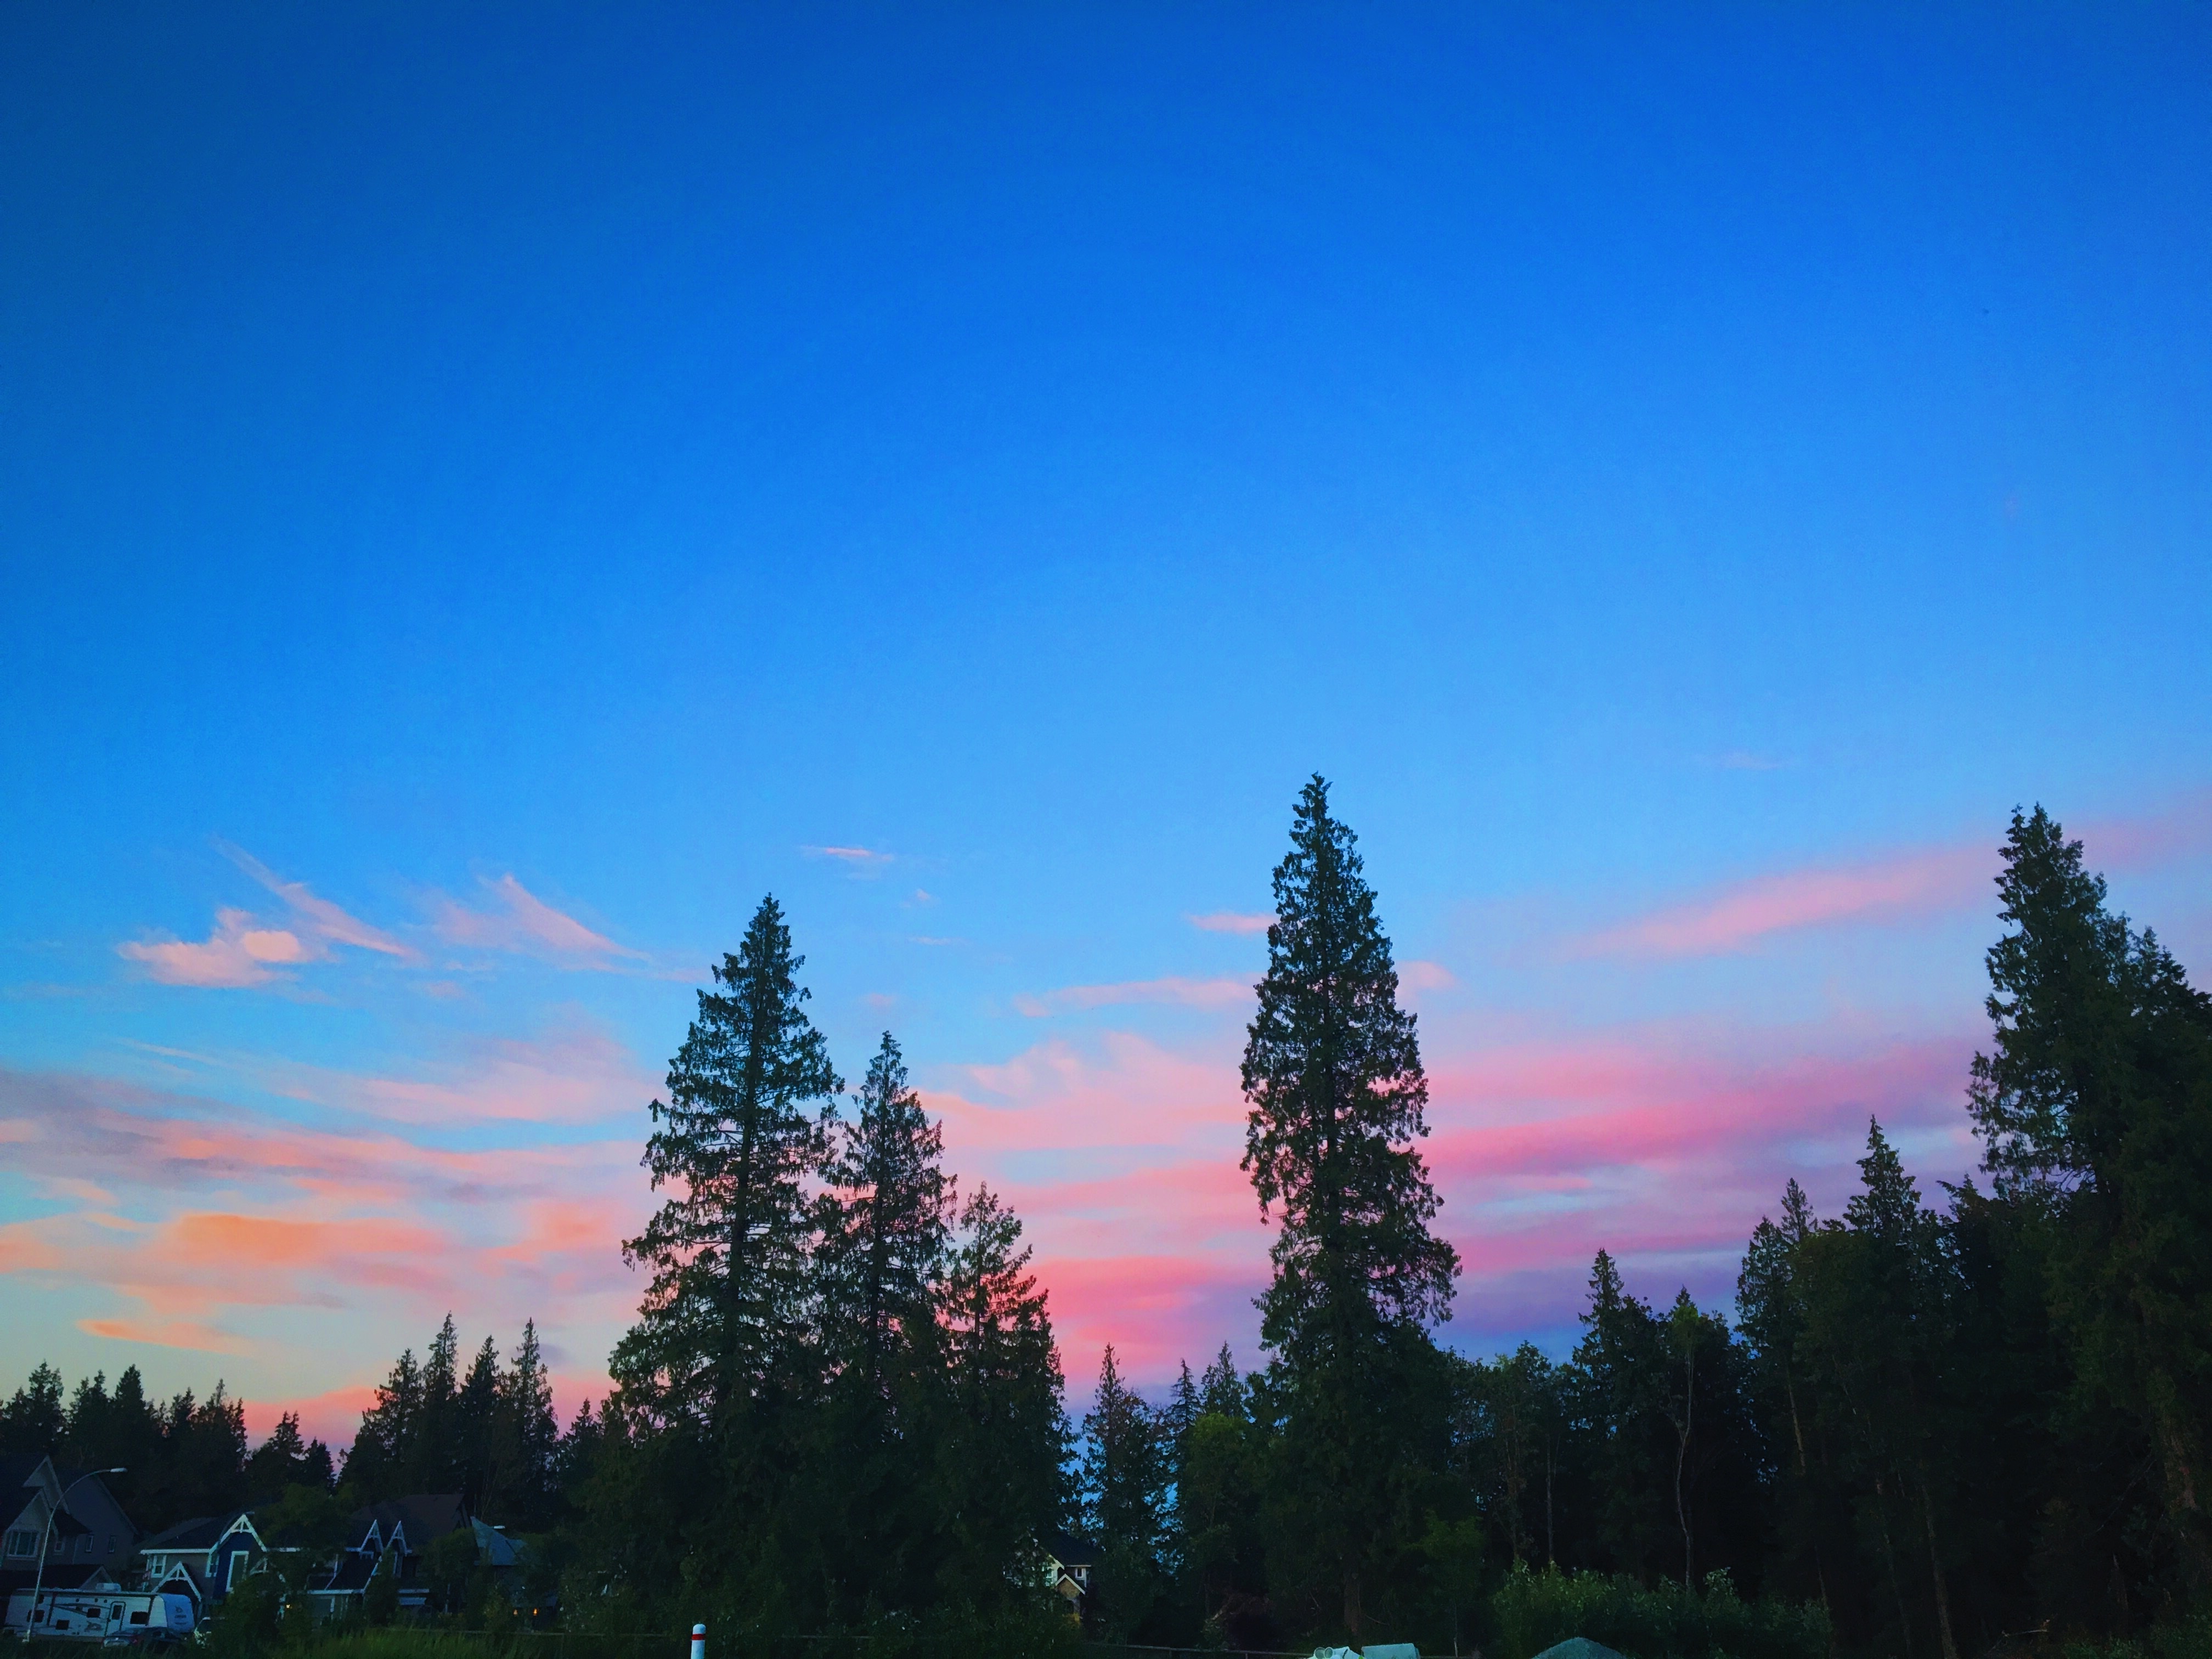
tree, horizon, mountain, cloud, sky, sunrise, sunset, morning, dawn, dusk, evening, afterglow